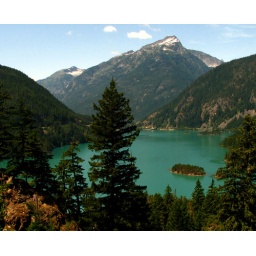
The water is turquoise from glacial silt, finely ground granite held in suspension.